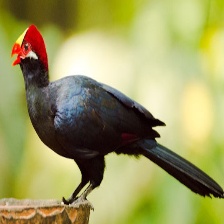
Species: VIOLET TURACO
Scientific name: MUSOPHAGA VIOLACEA